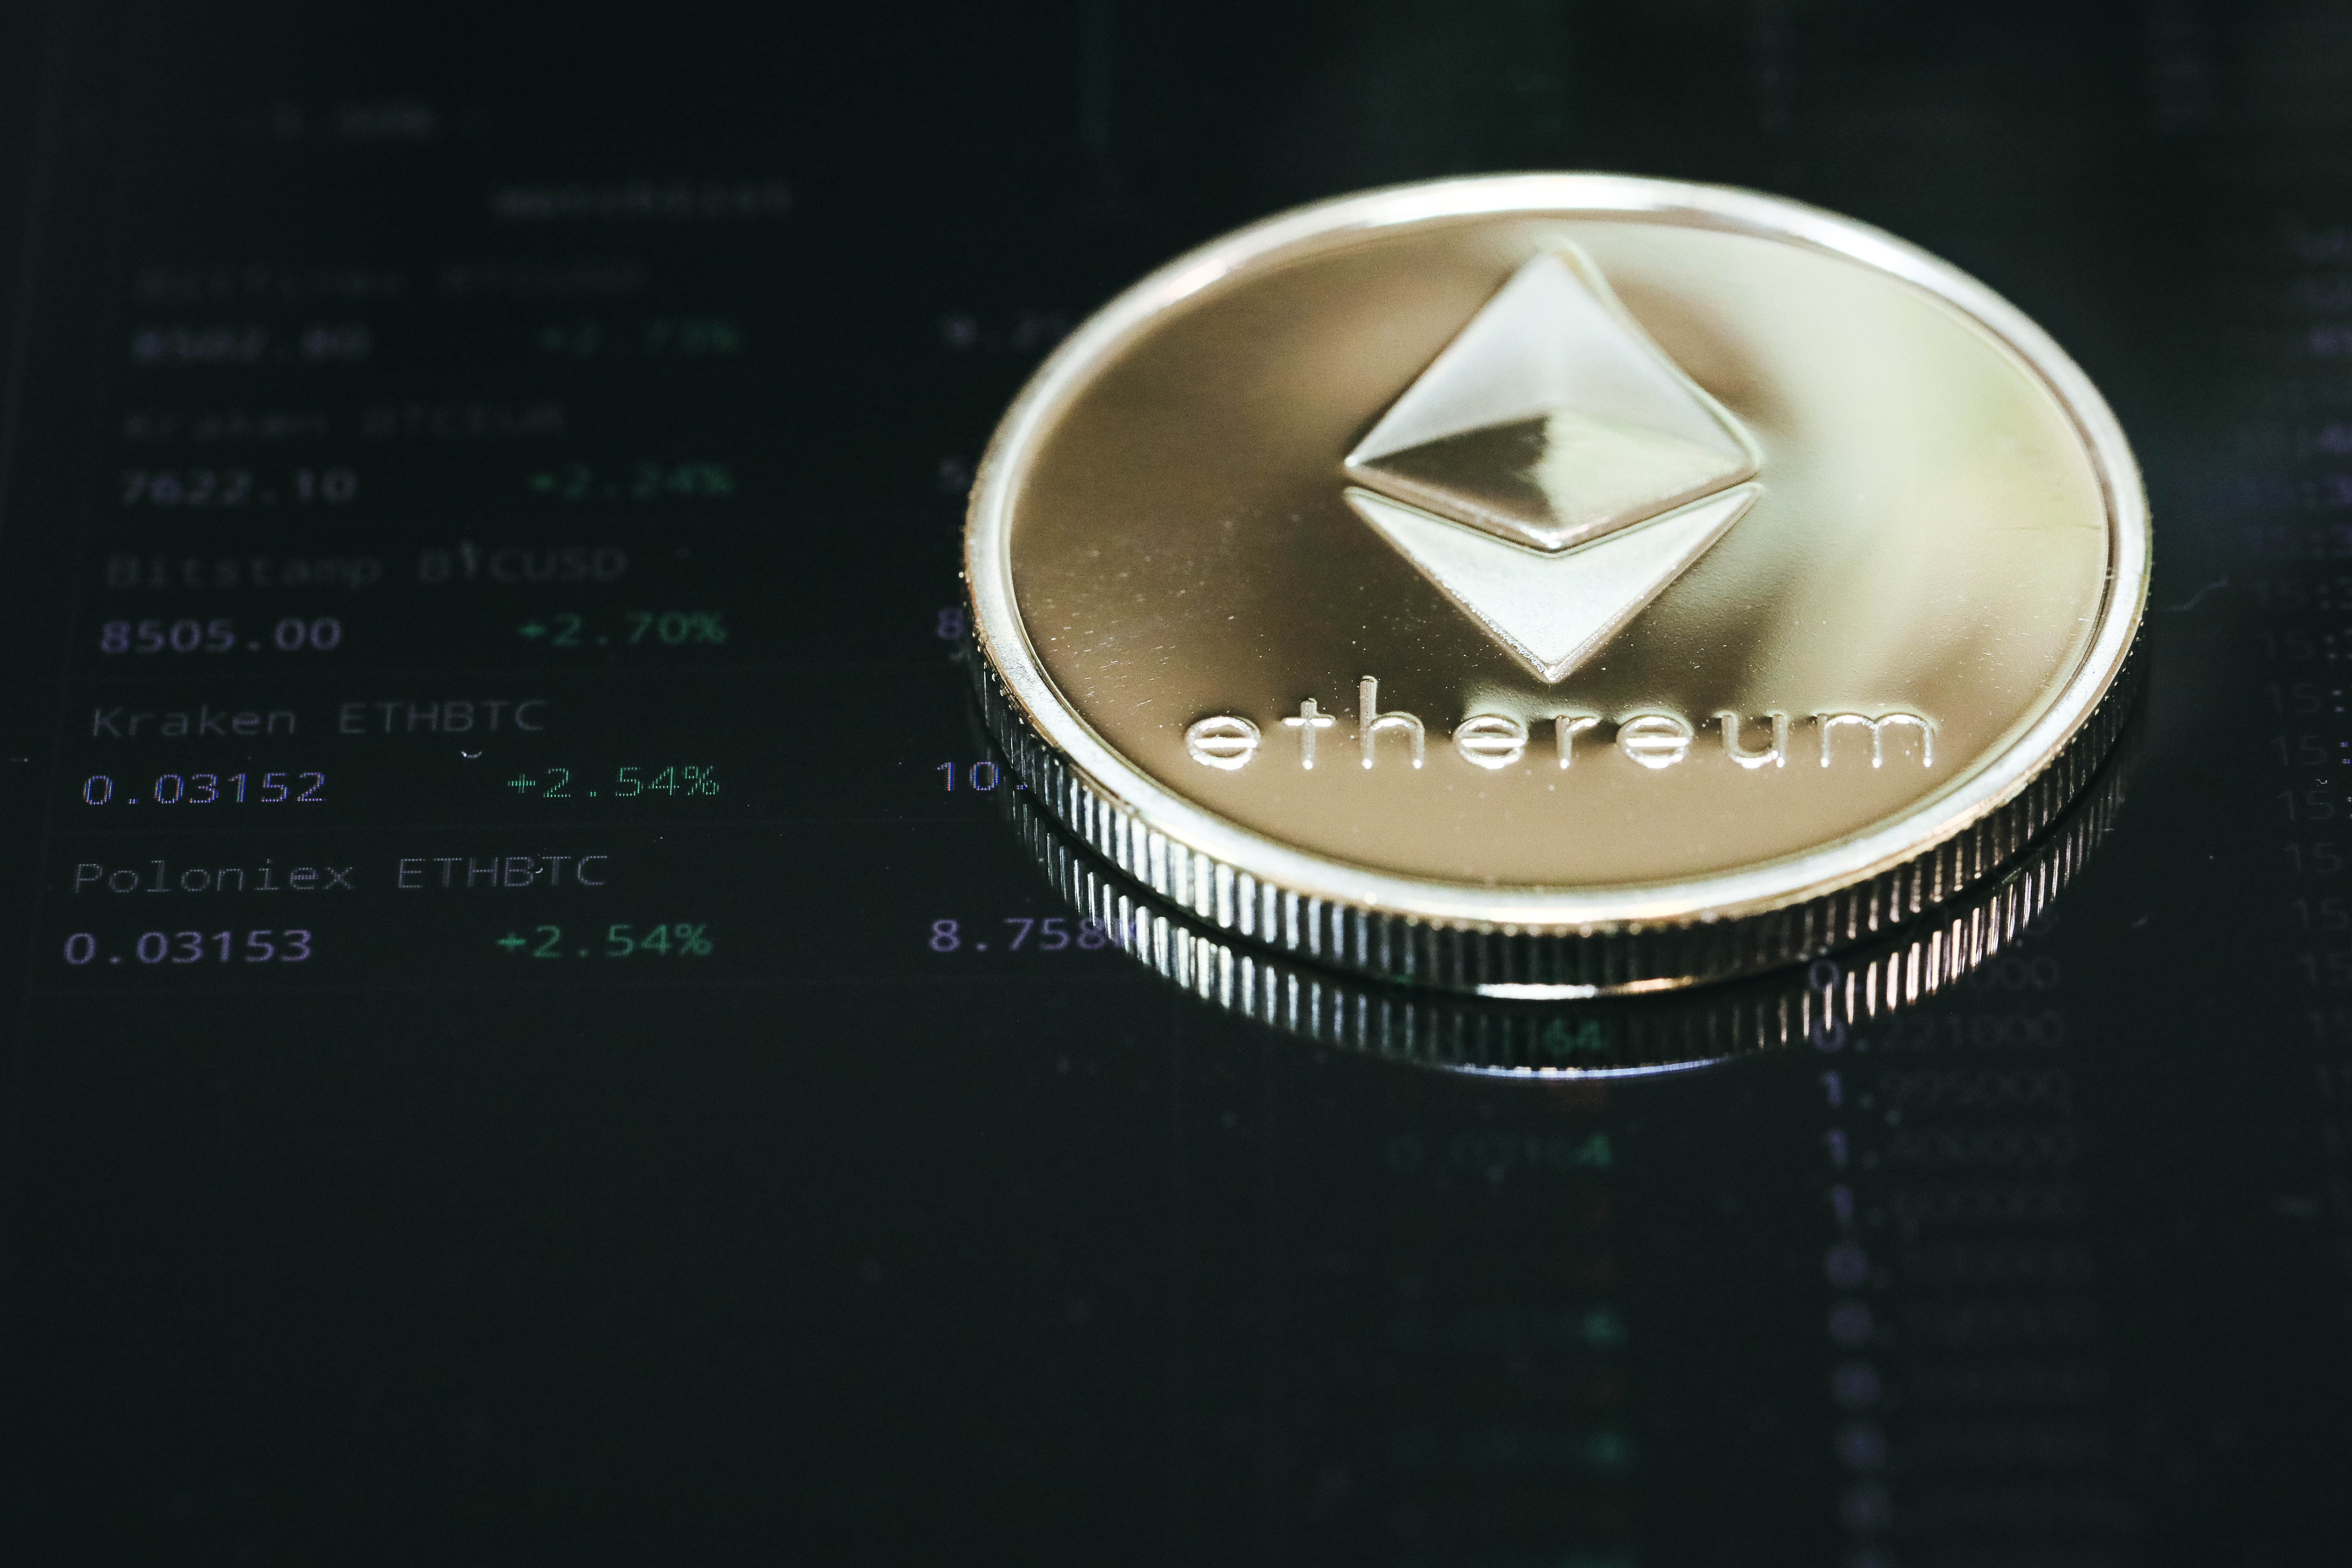
bitcoin, product, logo, font, brand, graphics, circle, emblem, metal, fashion accessory, symbol, rim, label